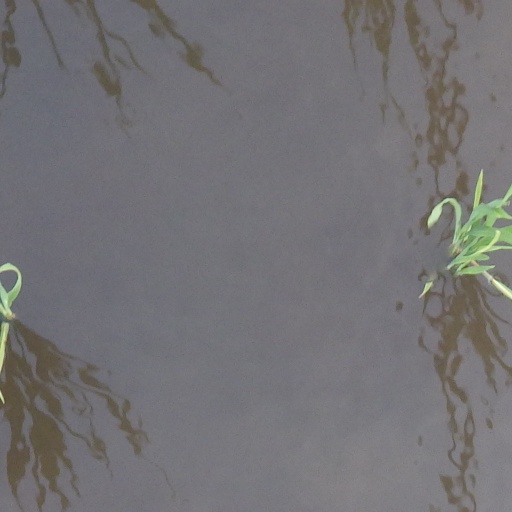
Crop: rice